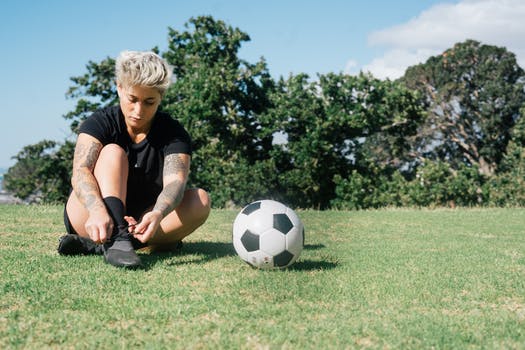
Label: No Watermark